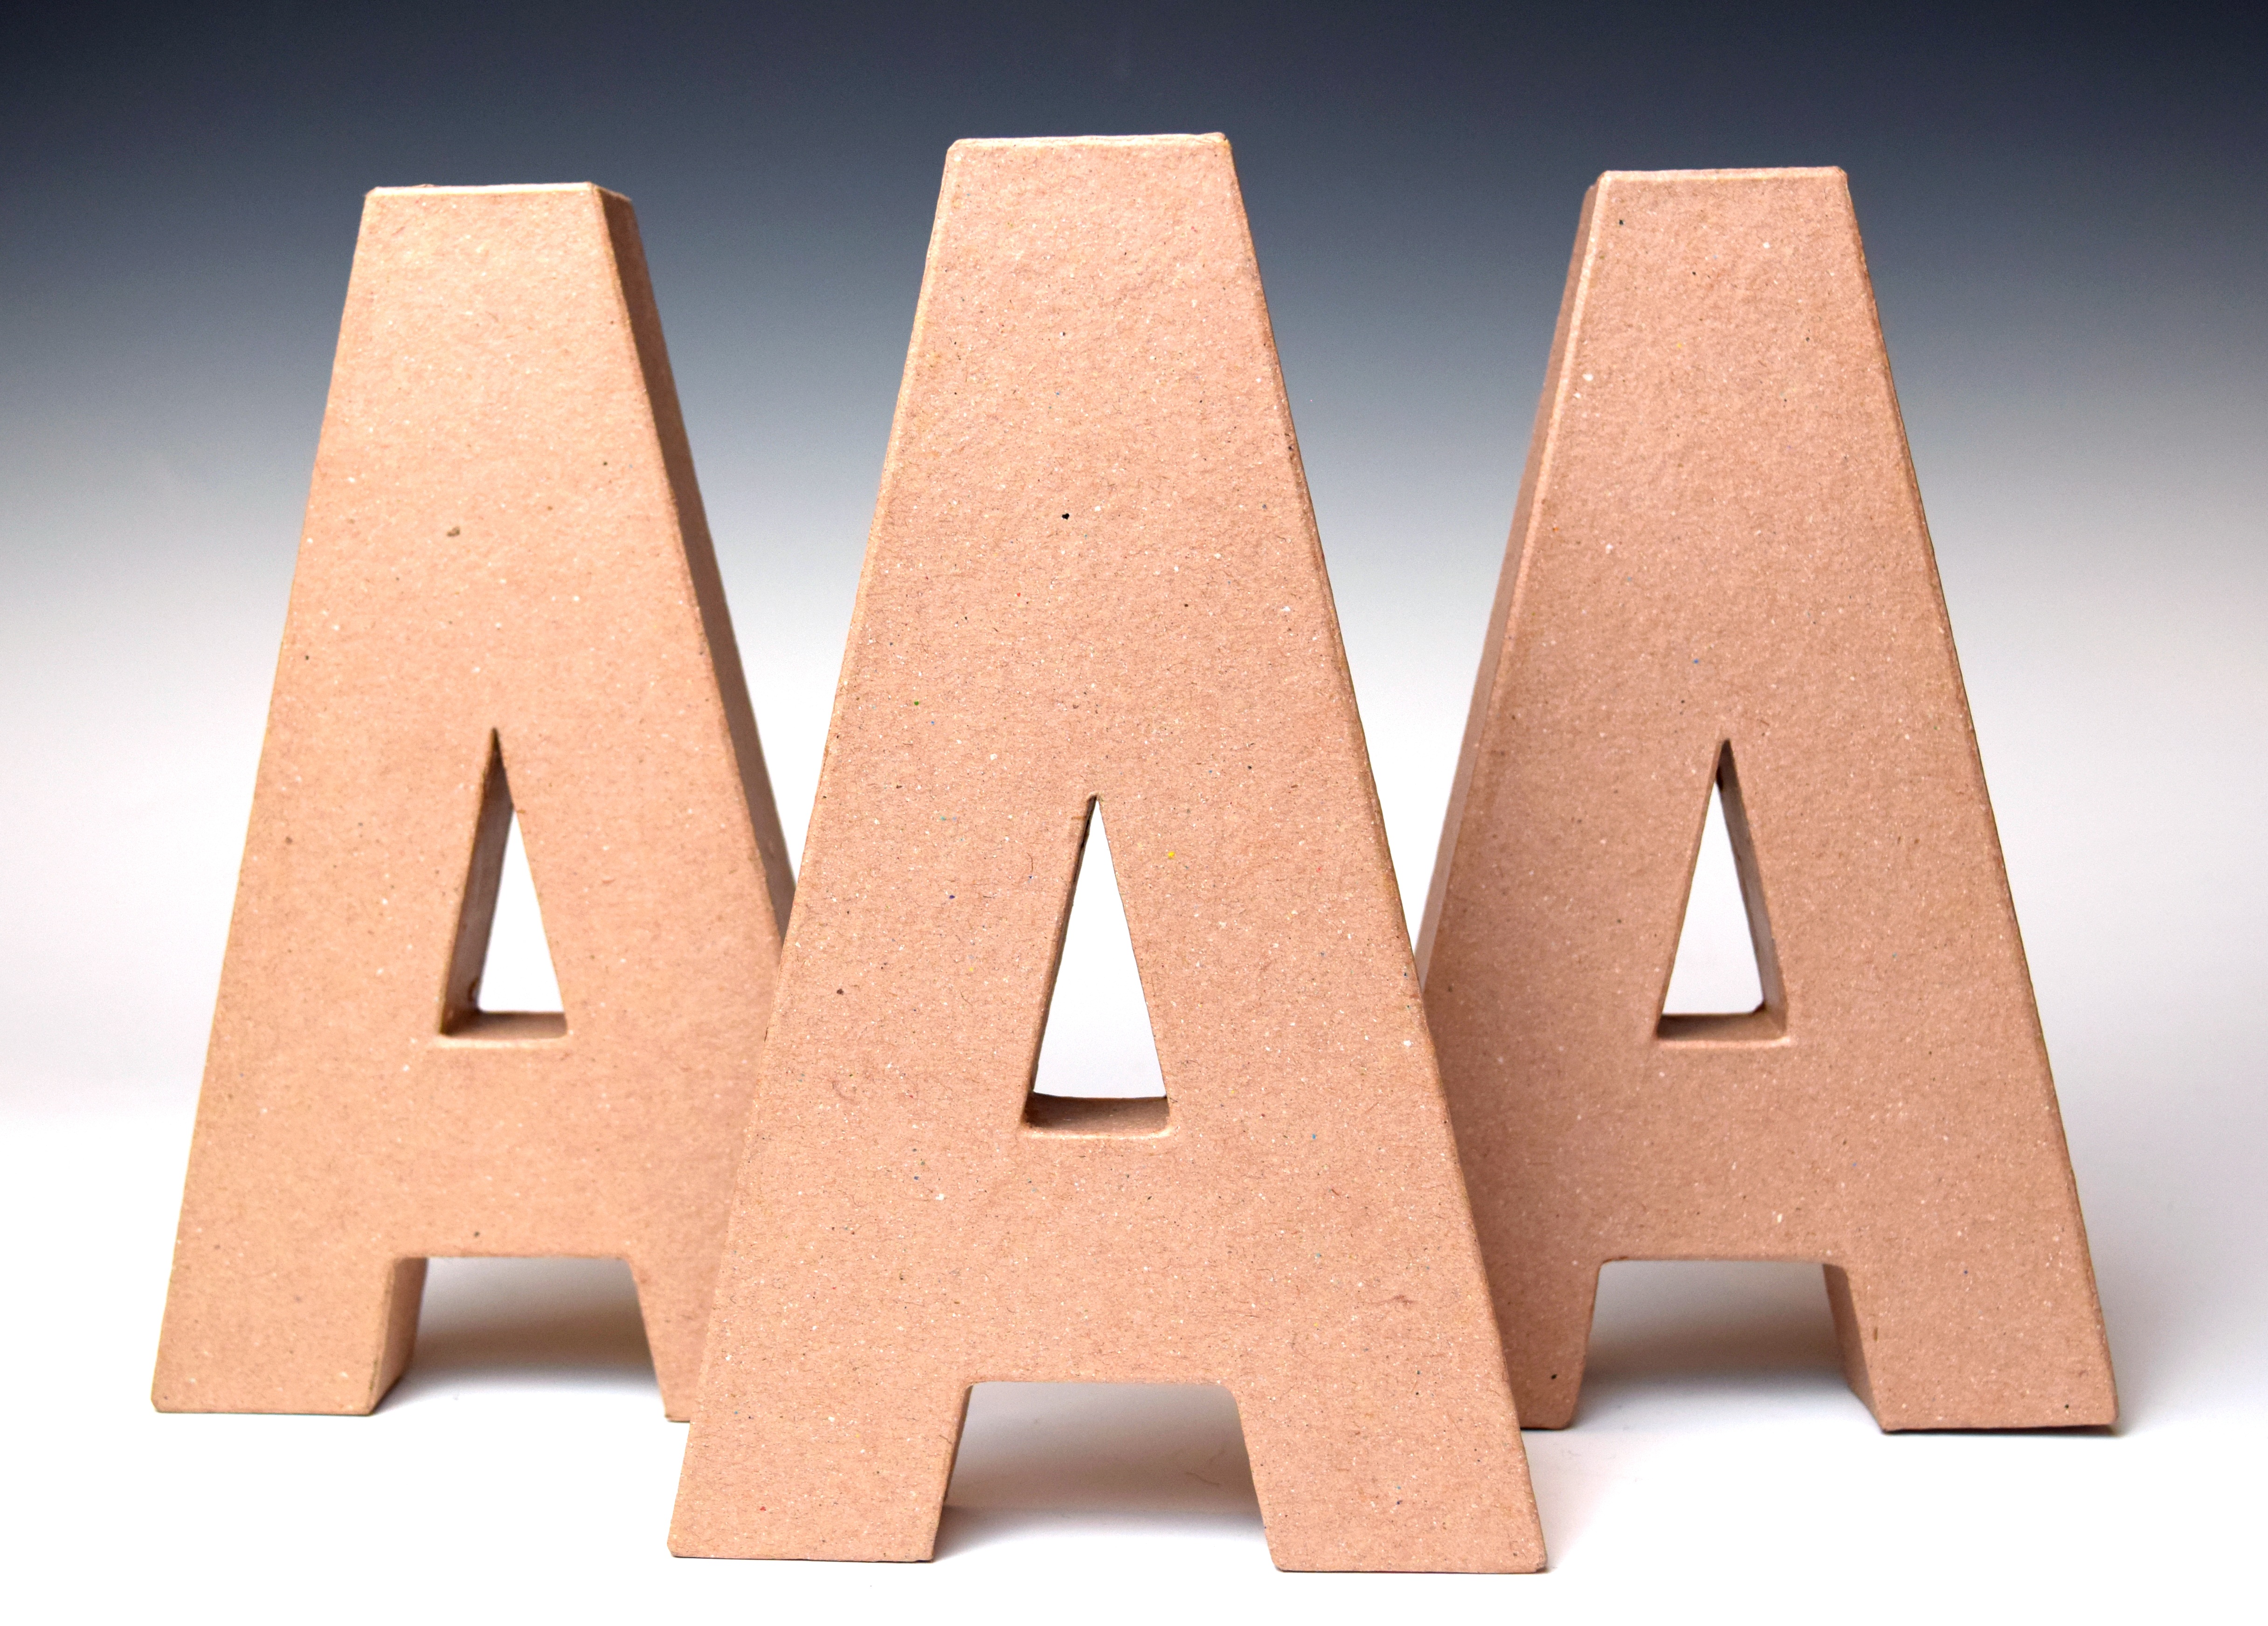
writing, wood, number, alphabet, metal, lighting, material, spelling, brass, copper, a, letters, cardboard, abc